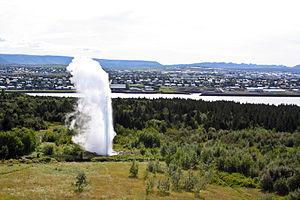
Le Strókur est un geyser artificiel situé en Islande, dans la municipalité de Reykjavik. C'est une attraction touristique près du Perlan, au centre du parc d'Öskjuhlíð. Son nom fait référence au Strokkur, le geyser islandais le plus actif situé à proximité du Geysir, à une centaine de kilomètres de là.
L'Öskjuhlíð est un parc urbain d'Islande situé non loin du centre-ville de Reykjavik, à l'est de l'aéroport et au nord du Fossvogur, une petite baie. En son centre se trouve le Perlan, d'anciens réservoirs d'eau géothermique reconvertis en site touristique et culturel. Juste au sud a été installé le Strókur, un geyser artificiel.